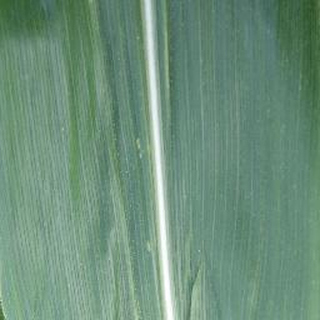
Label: healthy_corn